Brian Lopes

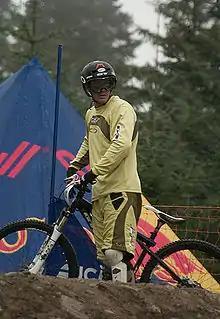
Lopes at the World Championships in Fort William

Brian Thomas Lopes (born September 6, 1971, in Mission Viejo, California) is a professional mountain bike racer who specializes in four-cross. Lopes started riding BMX in his childhood and turned professional at seventeen years old.